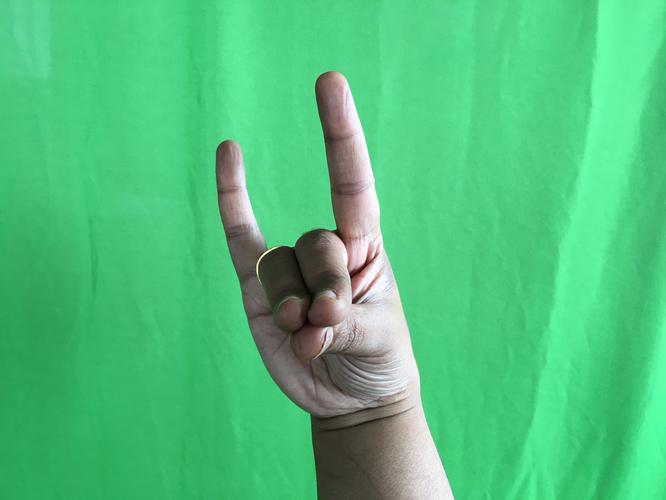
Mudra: Simhamukham
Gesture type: single_hand